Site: brandenburg
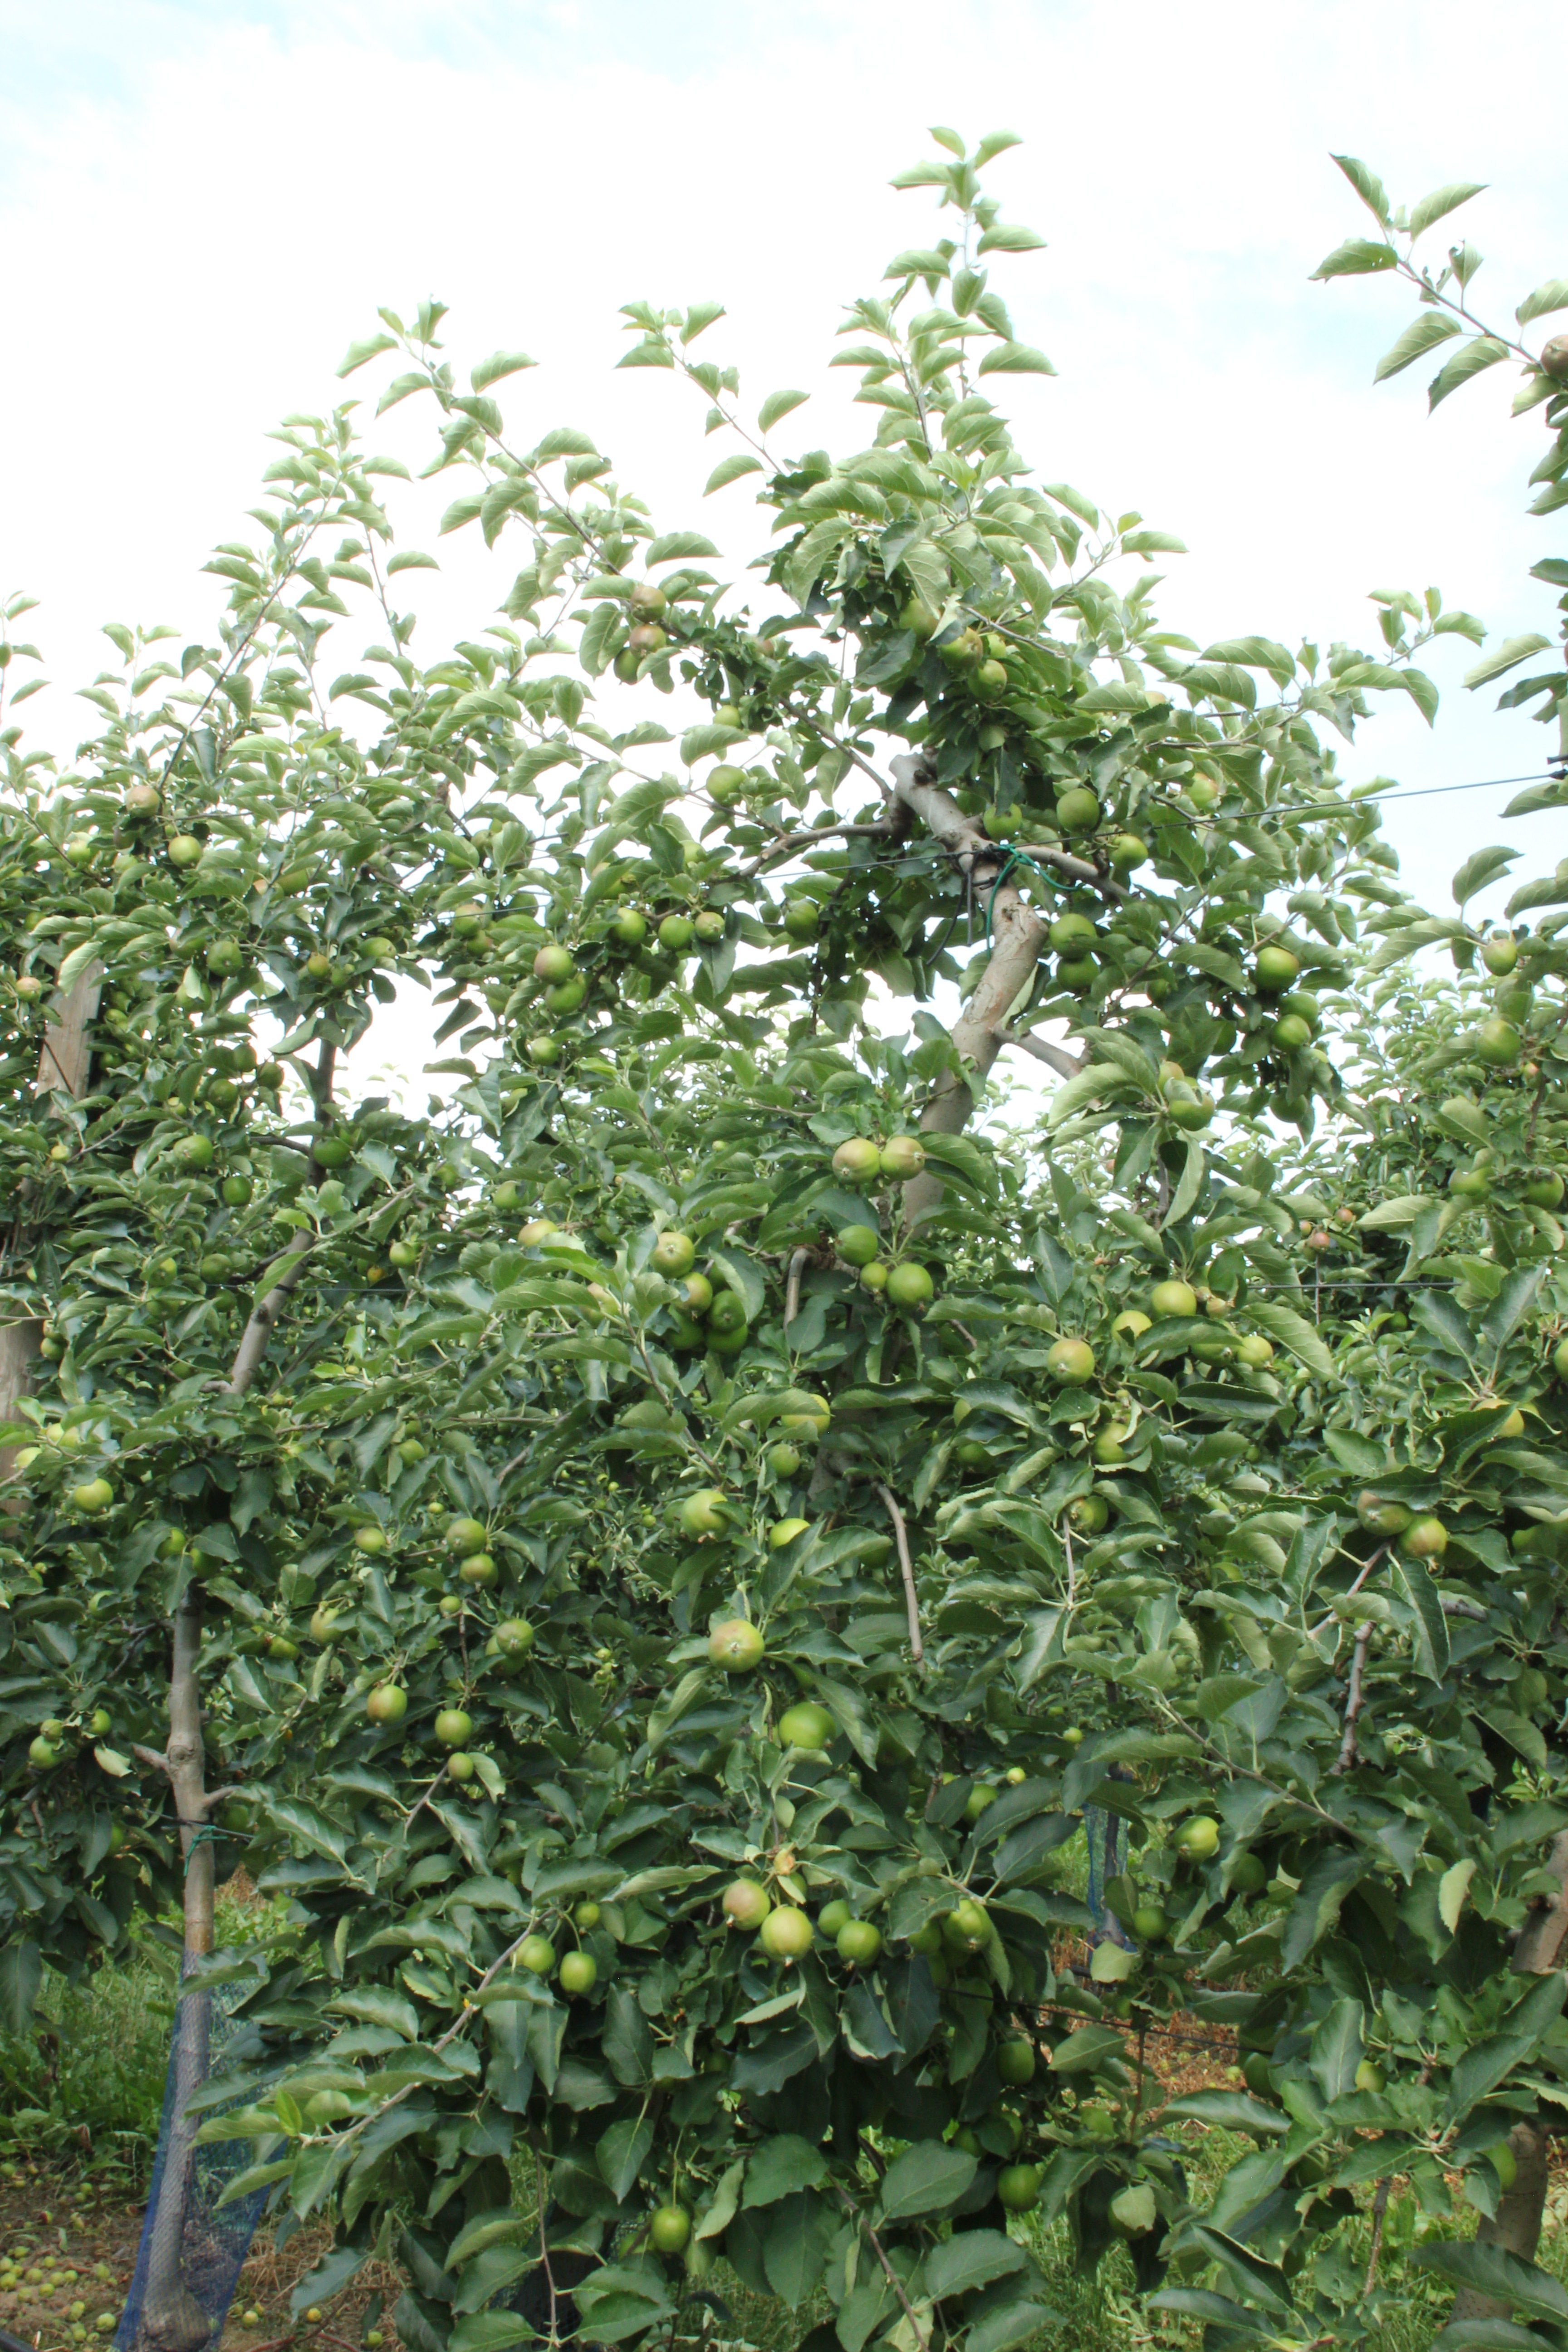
Growth stage (BBCH 74): Development of fruit